Michael (archangel)

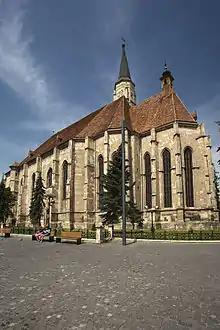
St. Michael's Roman Catholic church, Cluj-Napoca, Transylvania, Romania

The Eastern Orthodox Church celebrates the Miracle at Chonae on September 6. The pious legend surrounding the event states that John the Apostle, when preaching nearby, foretold the appearance of Michael at Cheretopa near Lake Salda, where a healing spring appeared soon after the Apostle left; in gratitude for the healing of his daughter, one pilgrim built a church on the site. Local pagans, who are described as jealous of the healing power of the spring and the church, attempt to drown the church by redirecting the river, but the Archangel, "in the likeness of a column of fire", split the bedrock to open up a new bed for the stream, directing the flow away from the church. The legend is supposed to have predated the actual events, but the fifth- to seventh-century texts that refer to the miracle at Chonae formed the basis of specific paradigms for "properly approaching" angelic intermediaries for more effective prayers within the Christian culture.